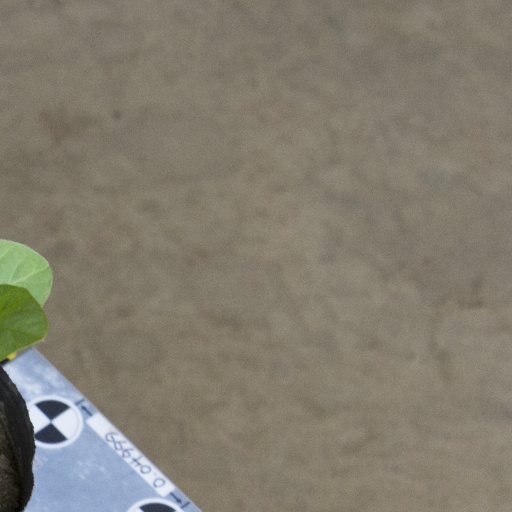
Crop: soybean